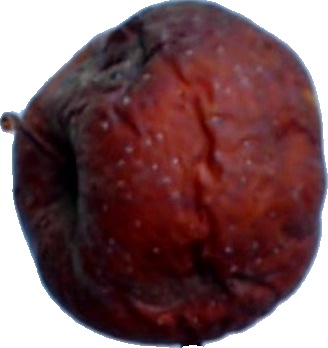
Label: apple_rotten_1